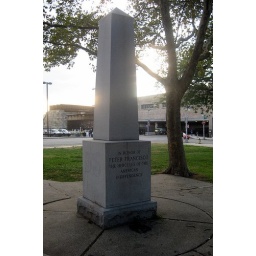
This monument stands in Peter Francisco Park in Newark near the train station.